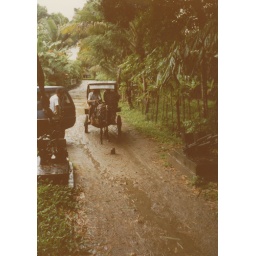
Passenger horse cart on a muddy road in central South Sulawesi